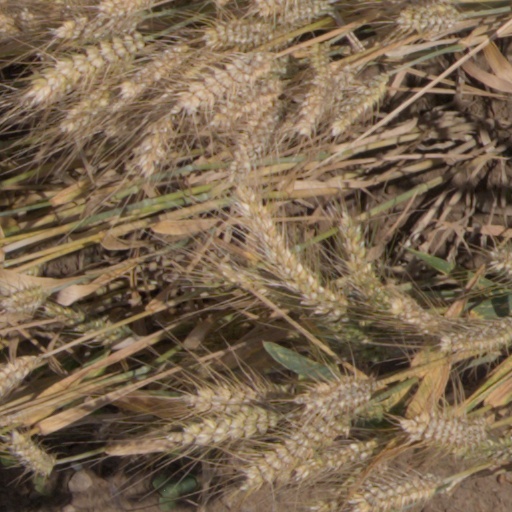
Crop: wheat